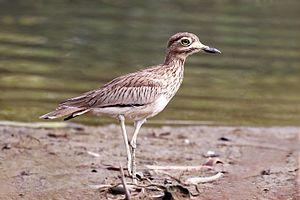
L'Œdicnème du Sénégal est une espèce d'oiseaux limicoles de la famille des Burhinidae.